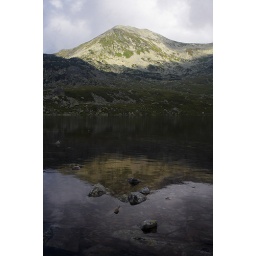
Crystal clear water of glacier lake Bucura in the magnificant mountains of Retezat national park. About 2040m above the sea.